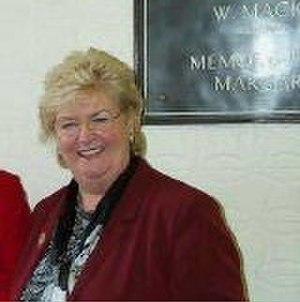
Cumbernauld, Kilsyth and Kirkintilloch East est une circonscription électorale britannique située en Écosse.